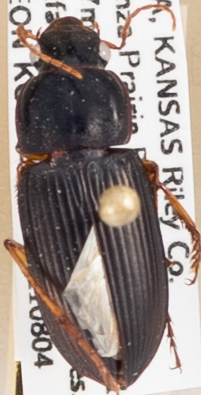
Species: Harpalus pensylvanicus
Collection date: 2021-08-04
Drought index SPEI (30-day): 0.988
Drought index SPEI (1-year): -0.32
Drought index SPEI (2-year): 0.782